Attapeu province

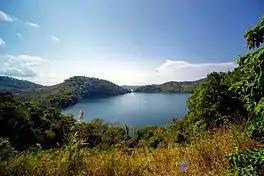
Nong Fa Lake

Dong Ampham National Biodiversity Conservation Area (NBCA) lies partly in Attapeu province (for the northeastern part) and Sekong province (for the southeastern part), on the border with Vietnam. The NBCA is forested and covers about 200,000 hectares. Established in 1993, it is one of the 23 National Biodiversity Conservation Areas of Laos. Dong Ampham is home to "some of the last intact areas of lowland and tropical forests remaining in mainland Southeast Asia." Topographical features include the Xe Kaman and Xe Xou Rivers, and the volcanic lake Nong Fa Lake. Tigers and Clouded leopard have been recorded here.